List of sounds and inlets of Fiordland

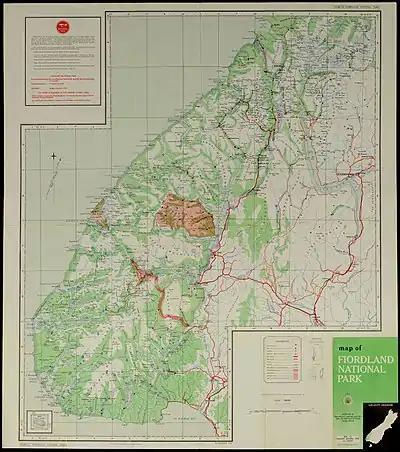
Map of Fiordland National Park

The following is a list of the sounds and inlets or similar features which punctuate the coast of Fiordland, in southwestern New Zealand, in geographic order from north to south: